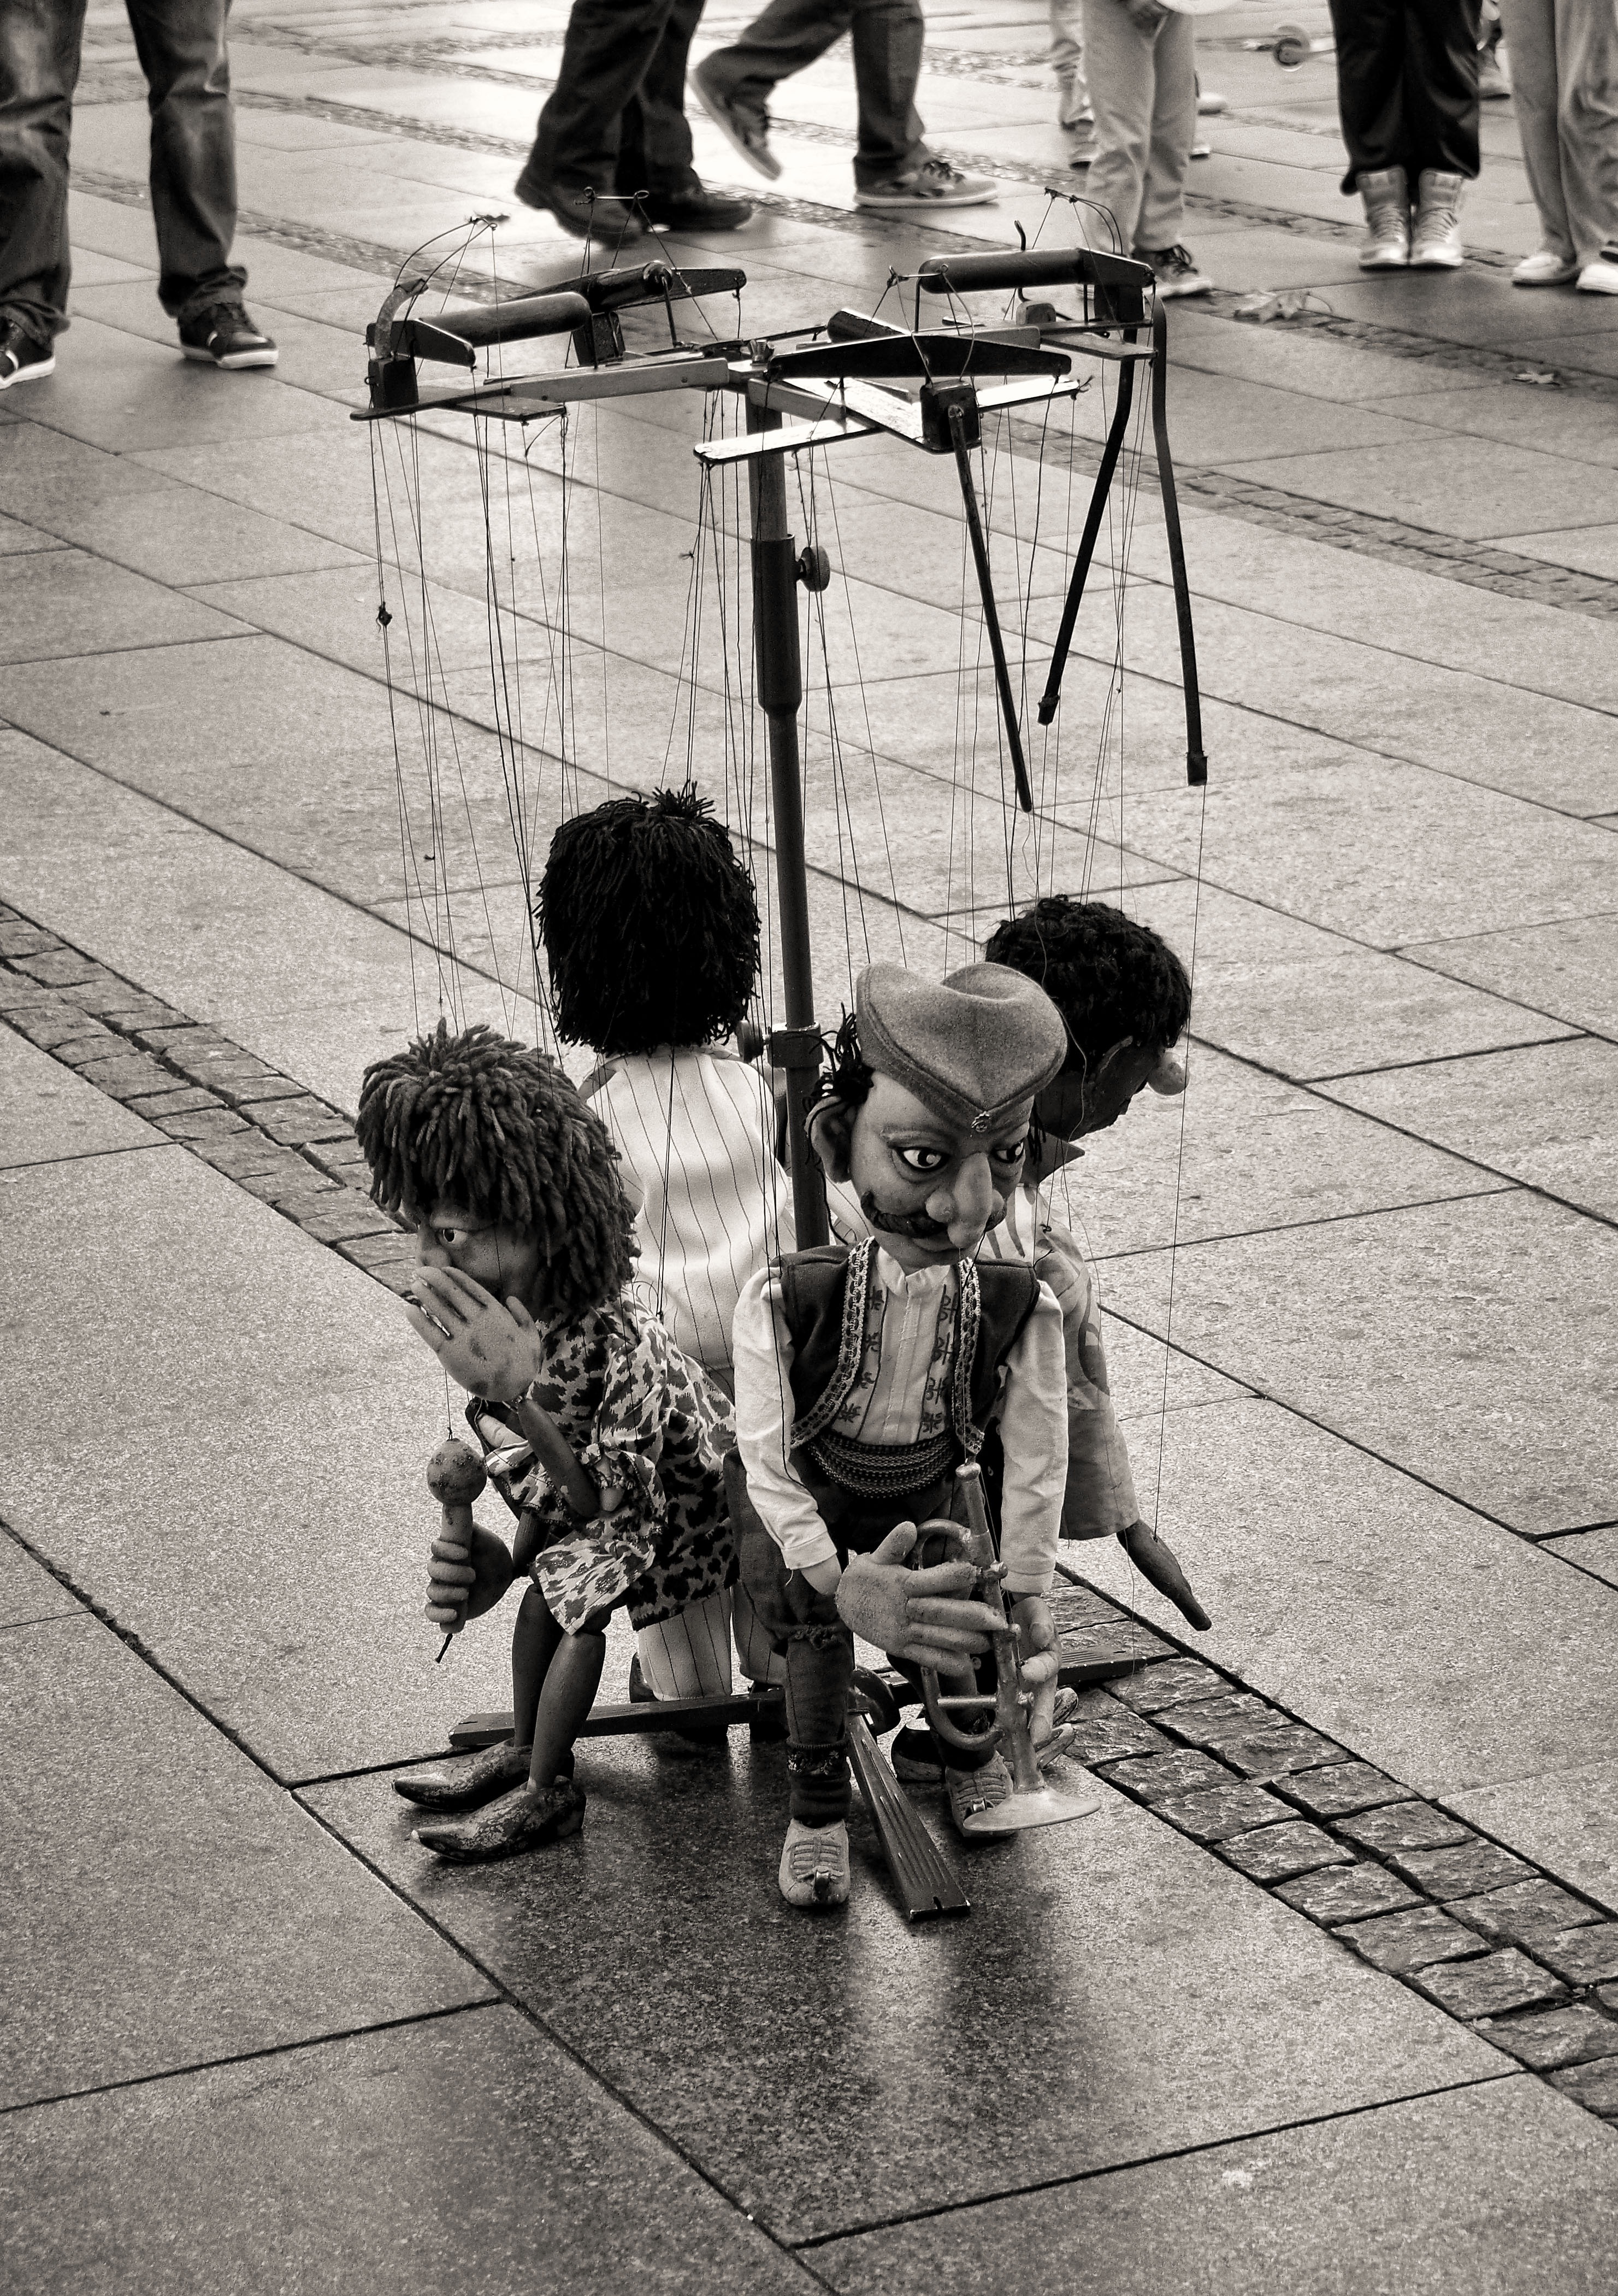
black and white, people, road, white, street, photography, sitting, child, black, monochrome, infrastructure, performance, photograph, image, strings, entertainment, puppets, monochrome photography, walkways, human positions